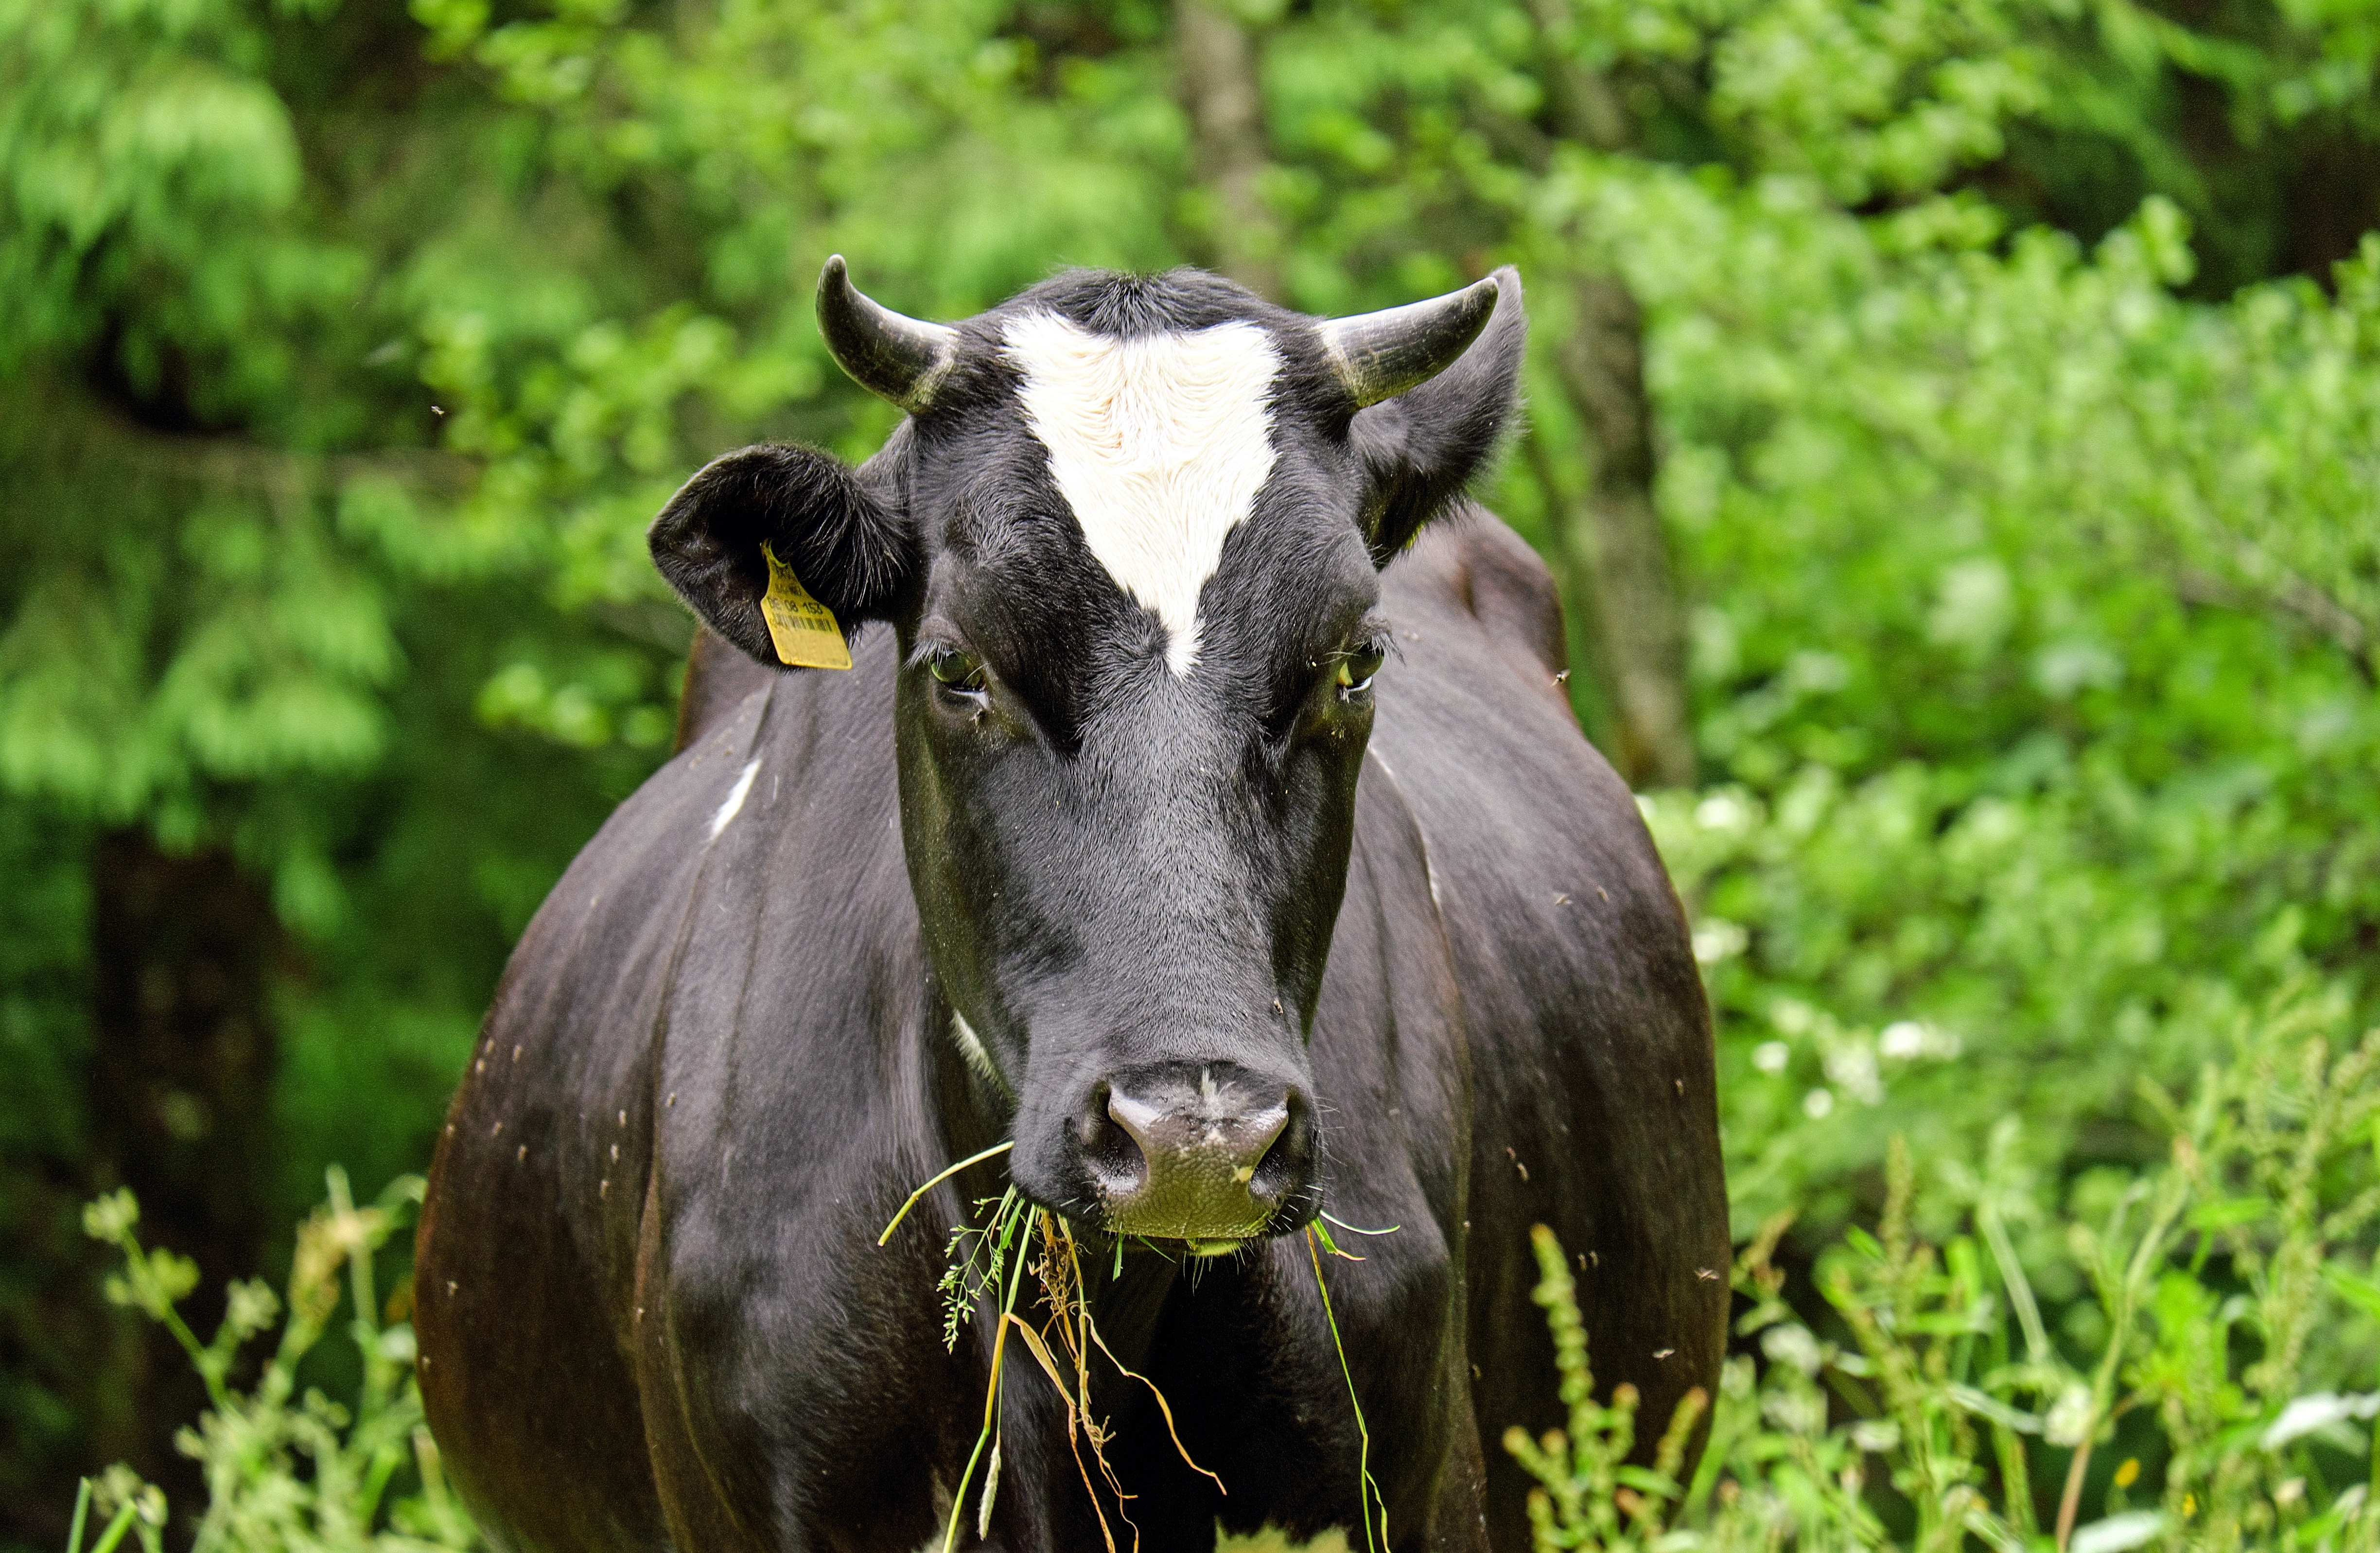
nature, grass, farm, meadow, flower, animal, wildlife, horn, green, cow, pasture, grazing, mammal, beef, fauna, vertebrate, habitat, rural area, milk cow, water buffalo, dairy cow, natural environment, cattle like mammal, cow goat family